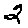
Label: 2